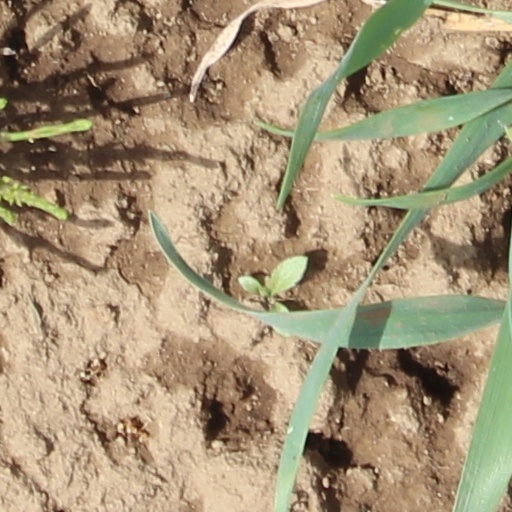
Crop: wheat